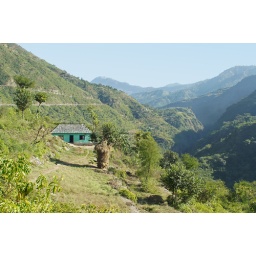
A house in the hills near Tattapani. Note the hay stacked in the tree